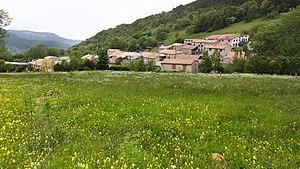
Vue générale hameau de Belvis
"Belvis en occitan Belvís qui signifie en français ""belle vue""est une commune française, située dans le département de l’Aude en région Occitanie.